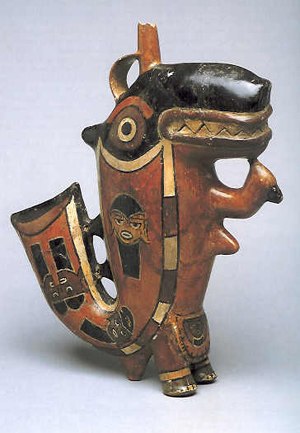
Nazcakulturen
Spækhugger, Larco Museum. Lima, Peru
Nazcakulturen er en sydamerikansk højkultur i Peru, der nu er gået til grunde. Kulturen er opkaldt efter den sydperuvianske by Nazca og er berømte for deres geoglyffer, der kendes under navnet Nazca-linjerne.